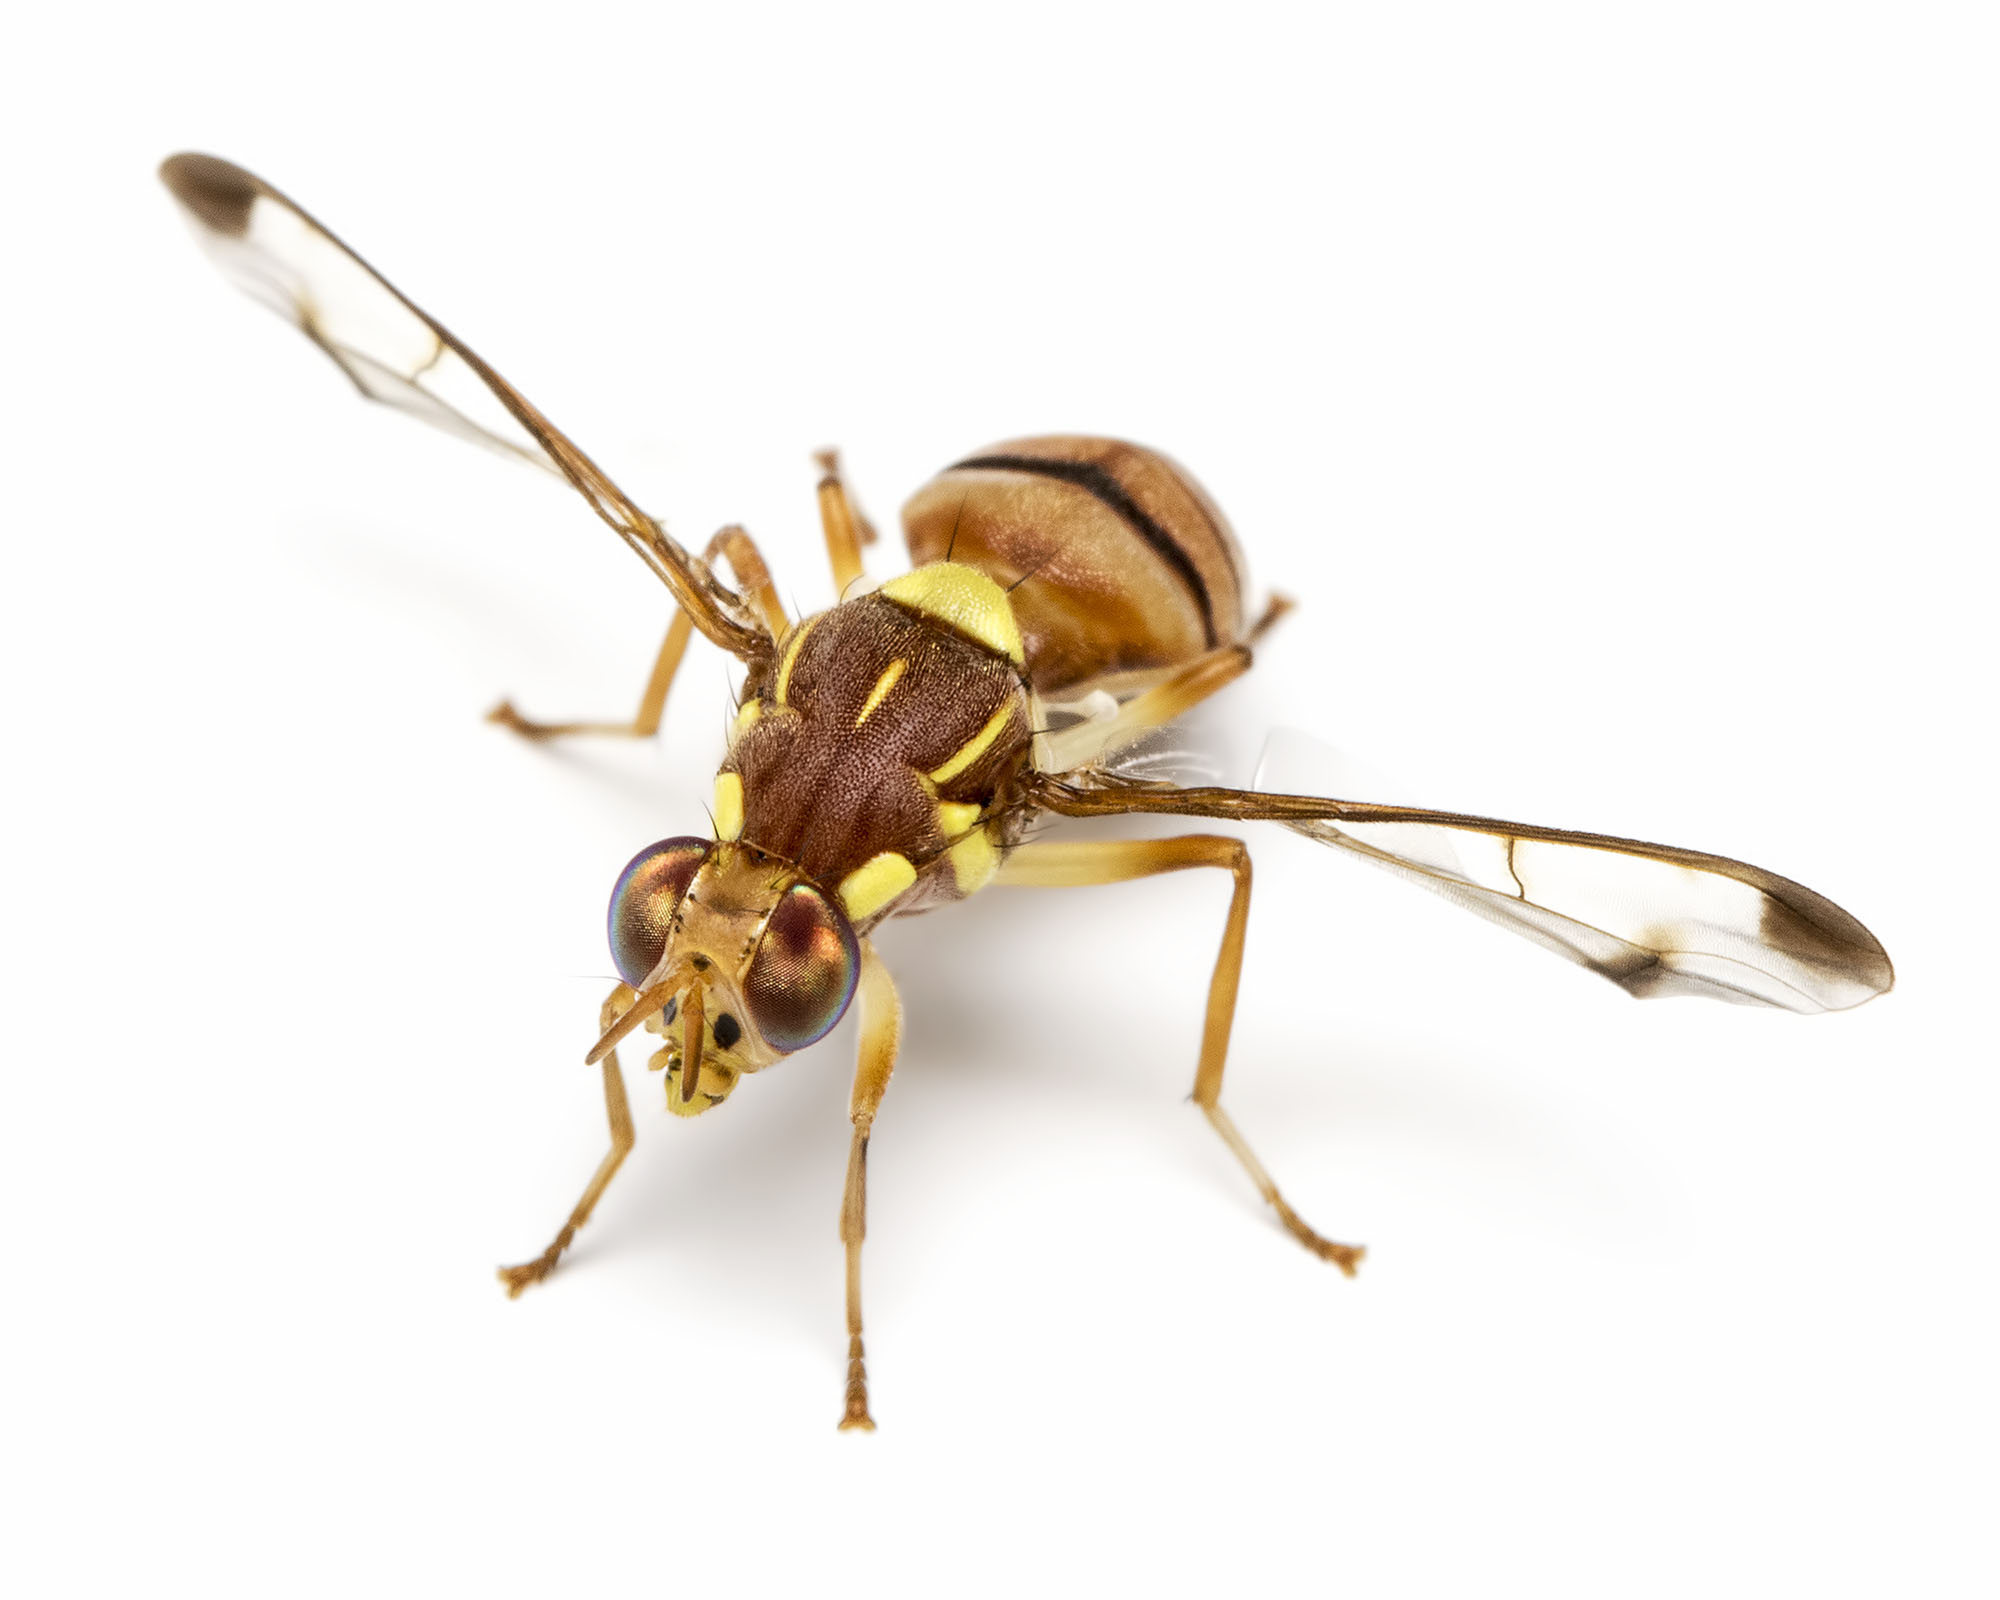
insect, fauna, invertebrate, india, arthropoda, ant, pest, fruitfly, ariansuresh, skanfarmhouse, nellore, andhrapradesh, animalia, hexapoda, insecta, pterygota, neoptera, extensiontube13mm, panorpida, diptera, brachycera, muscomorpha, schizophora, tephritidae, tephritoidea, bactrocera, dacinae, dacini, acalyptrata, melonfly, bactroceracucurbitae, melonfruitfly, 750d2016img4971, arthropod, membrane winged insect